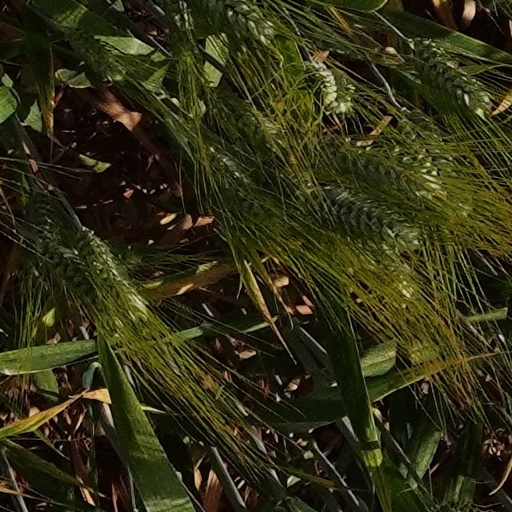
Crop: wheat